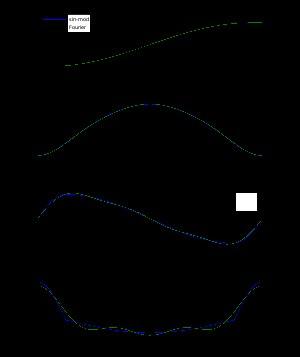
En génie mécanique, le fonctionnement d'une machine comprend des mouvements dont l'étude peut globalement se résumer aux contraintes suivantes :